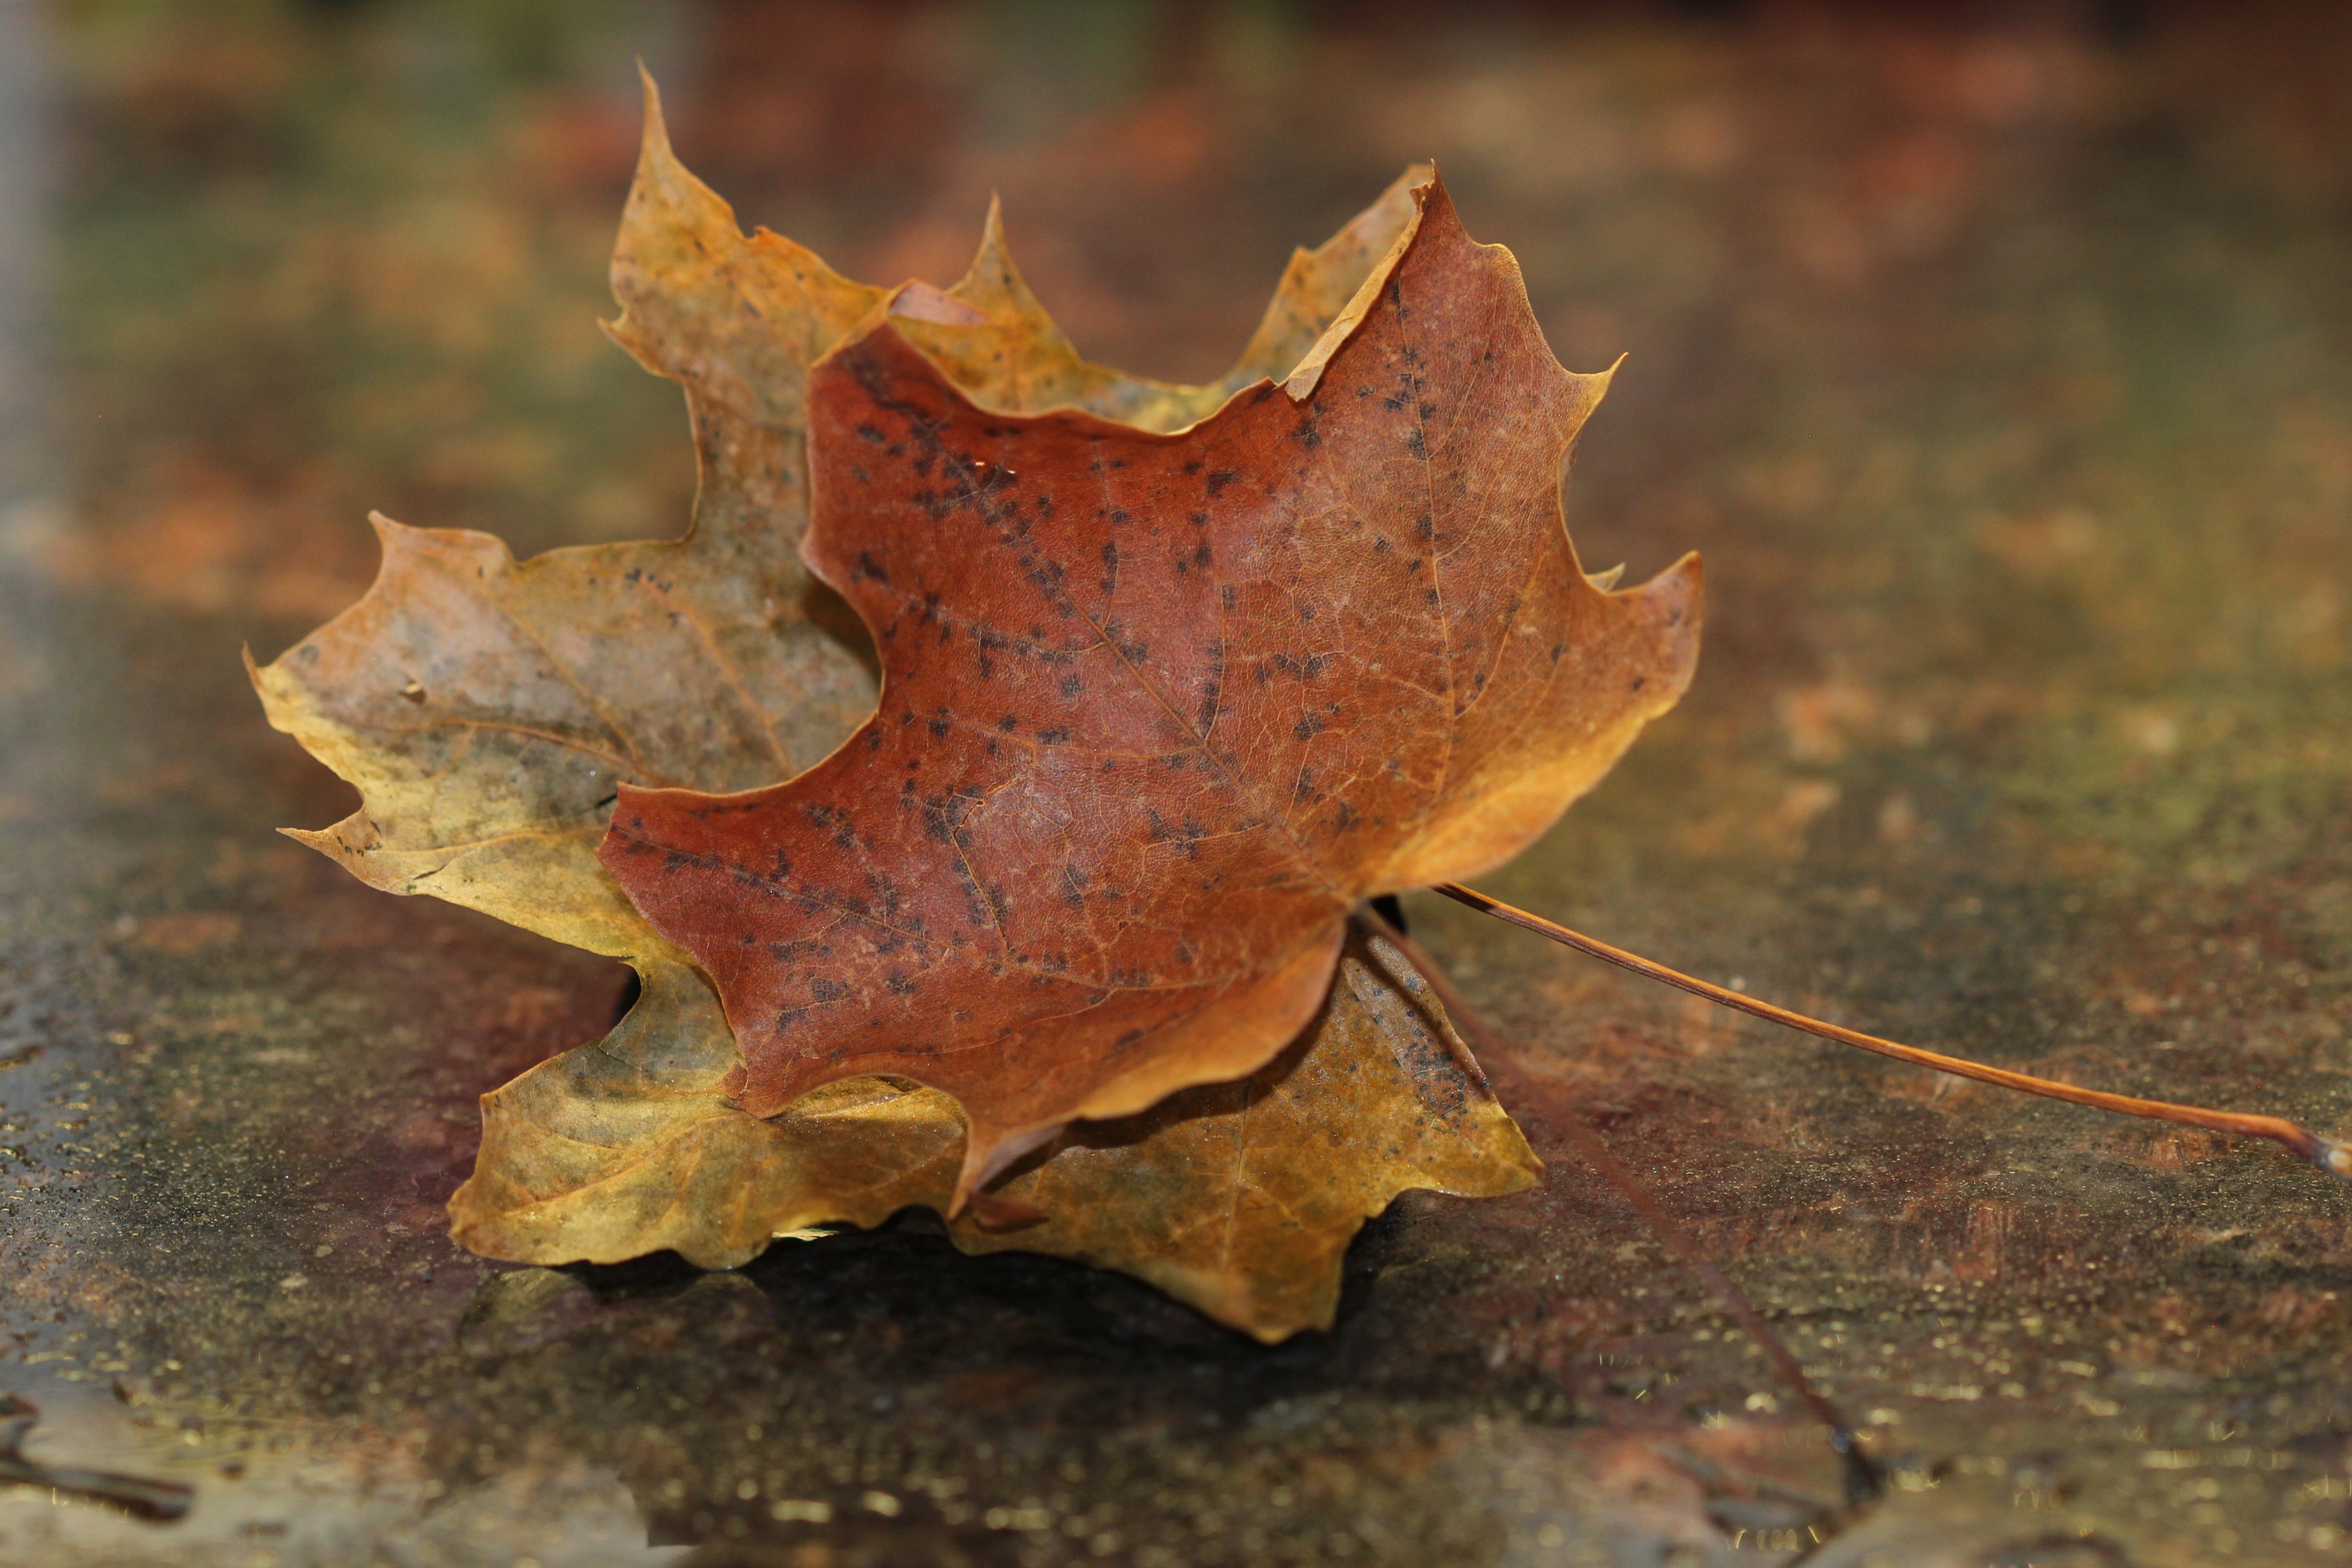
tree, nature, plant, leaf, fall, foliage, autumn, soil, season, maple tree, maple leaf, oak, october, maple leaves, macro photography, flowering plant, woody plant, land plant